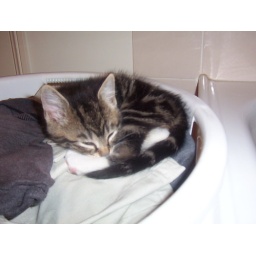
in the dirty clothes basket.